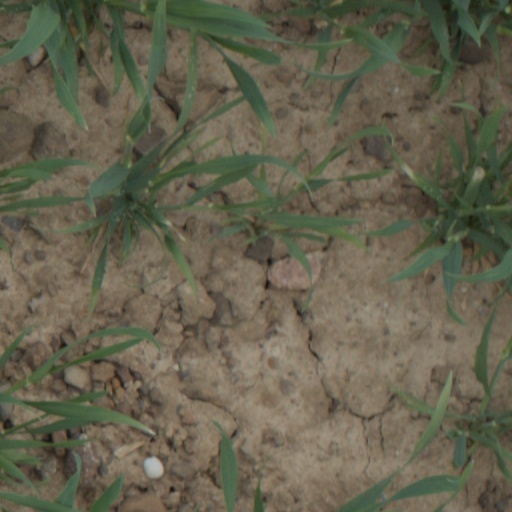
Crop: wheat